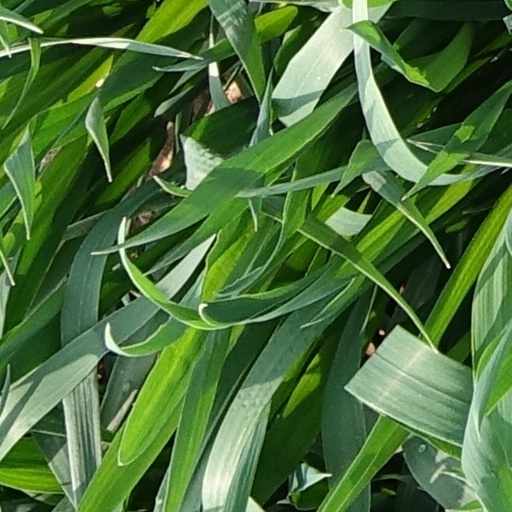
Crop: wheat